Robert DiPierdomenico

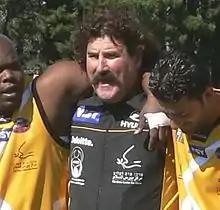
"Dipper" coaching the Peres Team for Peacein the 2008 International Cup

Berto "Robert" DiPierdomenico (born 5 May 1958) is a retired Australian rules footballer who represented in the Australian Football League (AFL) from the 1970s to the 1990s. Popularly known by his nickname "Dipper", DiPierdomenico is one of the most successful Italian Australians to play Australian football, and his contribution to the game was recognised by selection in the VFL/AFL Italian Team of the Century.